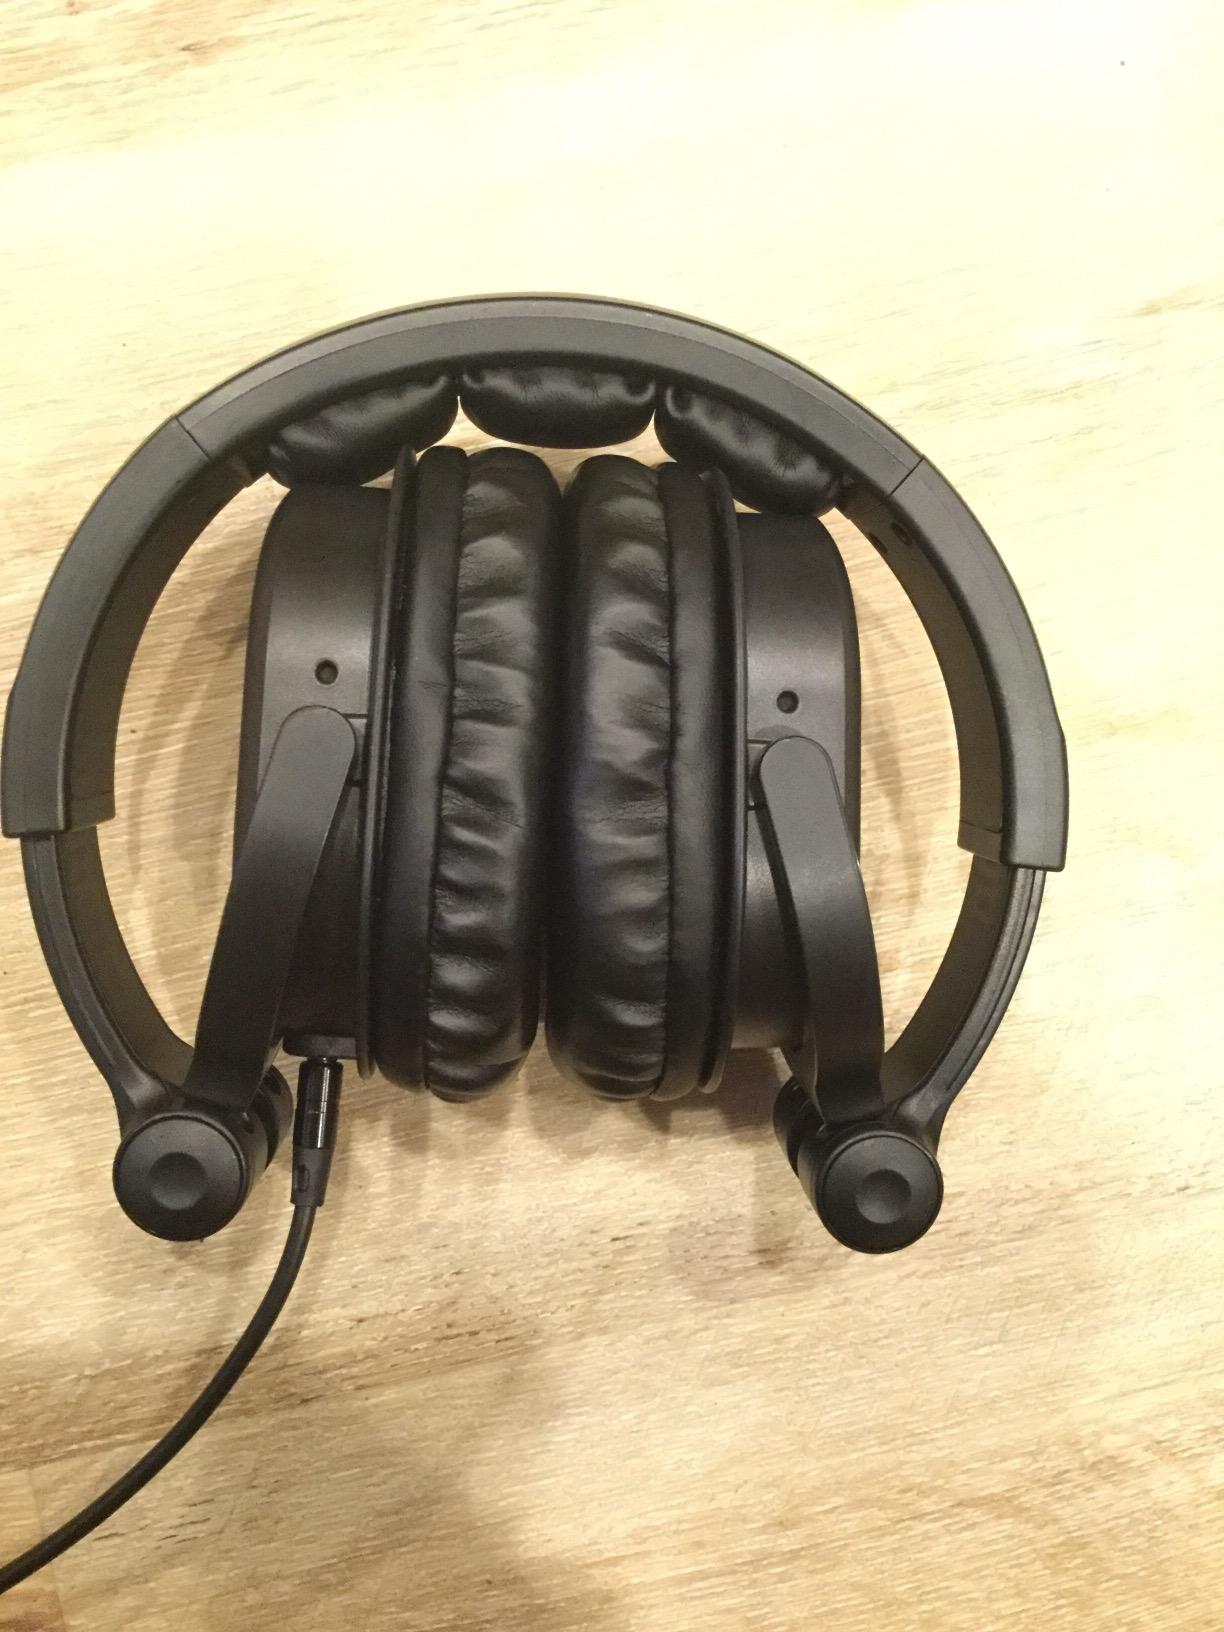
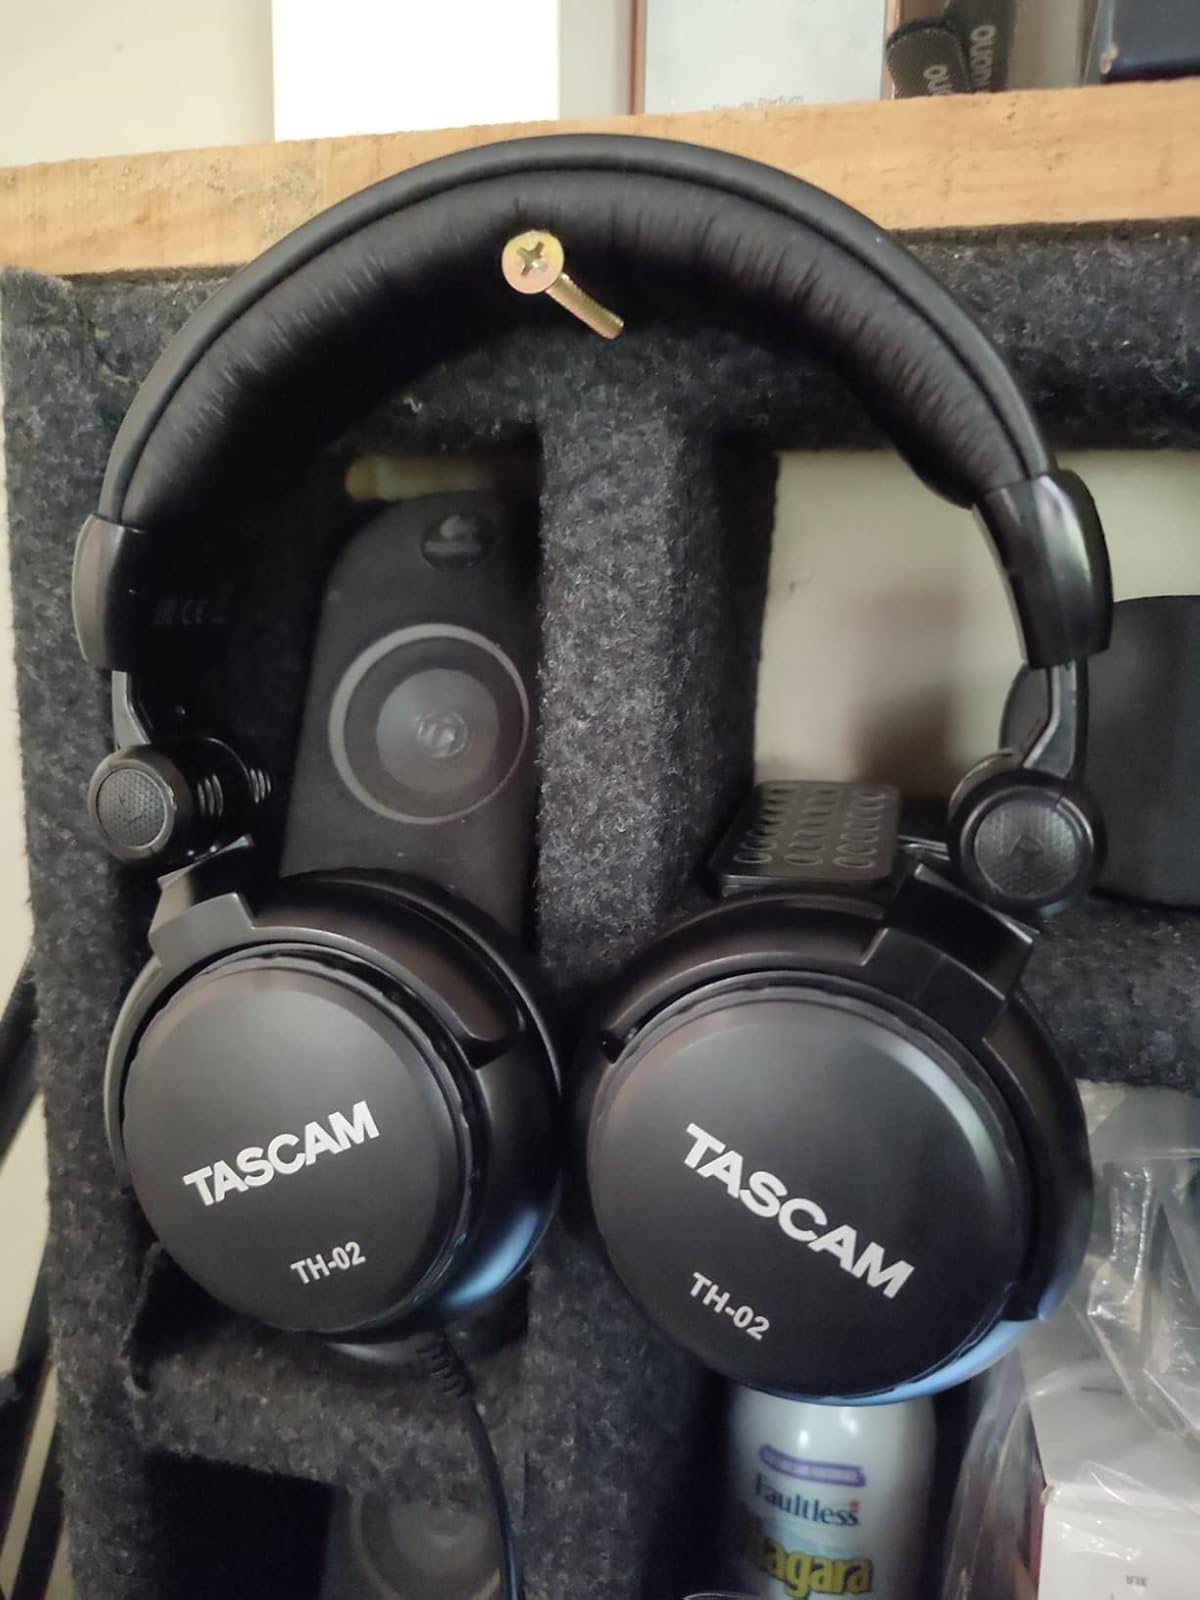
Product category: headphones
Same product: no